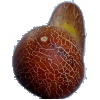
Label: Cucumber Ripe 1